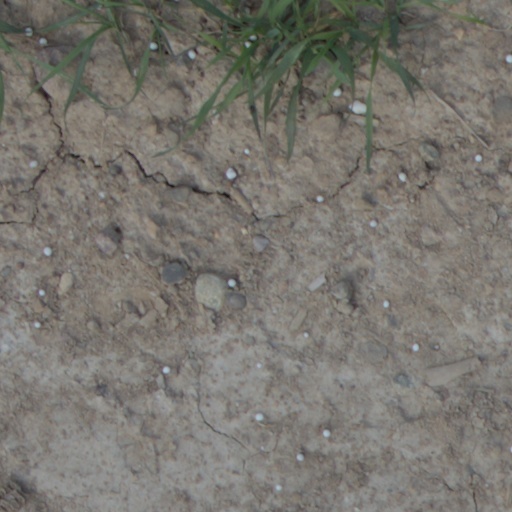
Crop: wheat